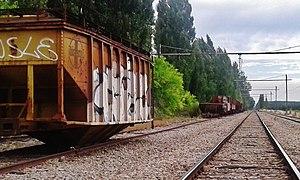
Monte Aguila est une ville chilienne située dans la région du Biobío, dans la commune de Cabrero, à 5 kilomètres au sud de la ville du même nom. C'était la tête du disparu Ramal Monte Aguila - Polcura, ce qui en fait une localité reconnue par l'industrie ferroviaire. Il comprend une population de 6 574 habitants.